Iznik pottery

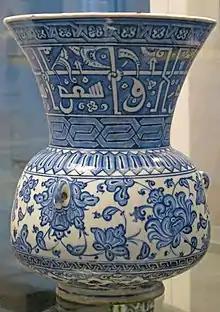
Mosque lamp with lotuses c. 1510, similar to four lamps that hung in the mausoleum of Bayezid II in Istanbul

The fritware body was coated with a thin layer of white slip. This had a similar composition to the fritware paste used for the body, but the components were more finely ground and more carefully selected to avoid iron impurities that would discolour the white surface. It is likely that an organic binder was also added such as tragacanth gum. Although in his treatise Abū'l-Qāsim recommended that fritware vessels were allowed to dry in the sun before being decorated, it is probable that Iznik ceramics was given a biscuit firing. The pottery was painted with pigments that had been mixed with glass frit and ground in a wet quern. For some designs the outlines were pounced through a stencil.